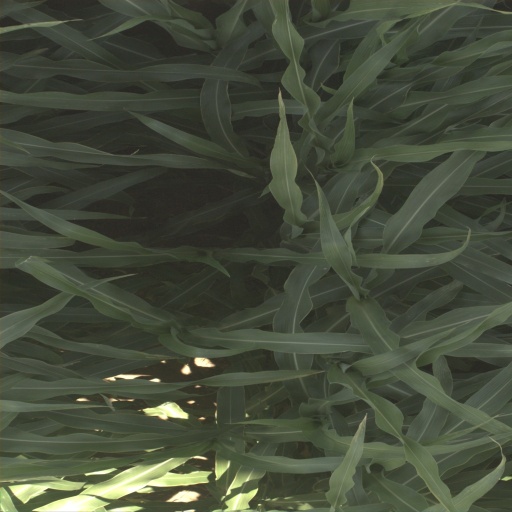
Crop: sorghum